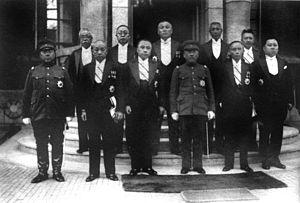
Le Mandchoukouo, Manchukuo ou Manzhouguo a été un État indépendant de jure, mais mis en place et contrôlé en réalité par l'Empire du Japon au nord-est de la Chine. Il a existé de 1932 à 1945.
Le conseil d'État des Affaires générales est la branche administrative exécutive de facto du gouvernement du Mandchoukouo, territoire contrôlé par l'empire du Japon.